Félix Dubois

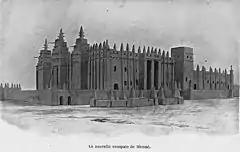
The Great Mosque of Djenné was built in 1906–1907 on the ruins of an earlier mosque. This view shows the north east corner. From Dubois's "Notre beau Niger" (1911)

In 1907, at the age of 45, Dubois was assigned another official mission in Africa, to cross the Sahara without escort from Algeria to the Sudan. The expedition was supported by various government departments as well as the "Comité de l’Afrique française", the "Société de Géographie" and the "Société de Géographie commerciale". Dubois was to study the people of the Sahara, the conditions of the region and the possibility of establishing regular commercial contacts between Algeria and Sudan.